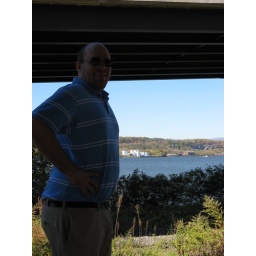
the boy posing in front of the river